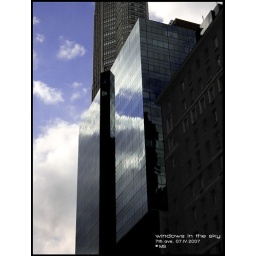
windows in the sky